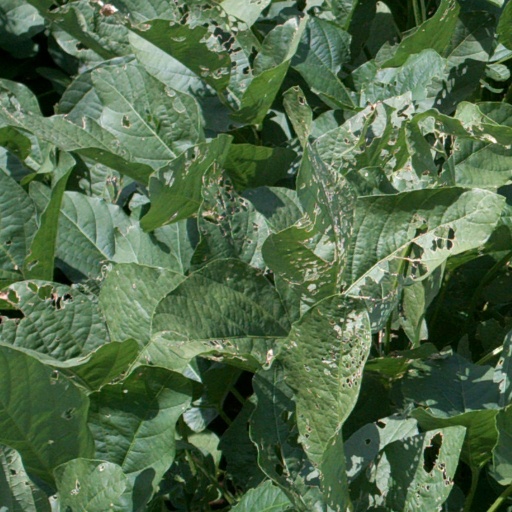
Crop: soybean